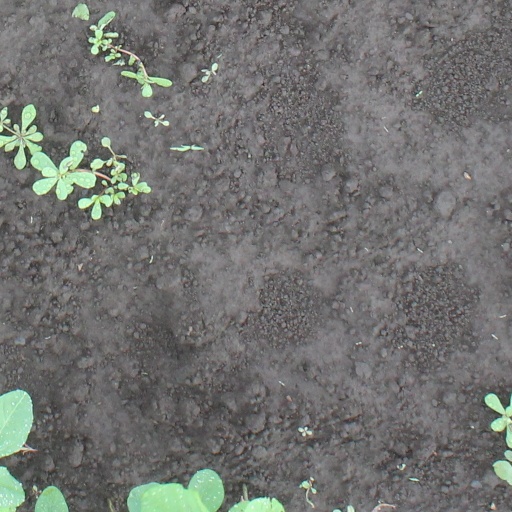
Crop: soybean